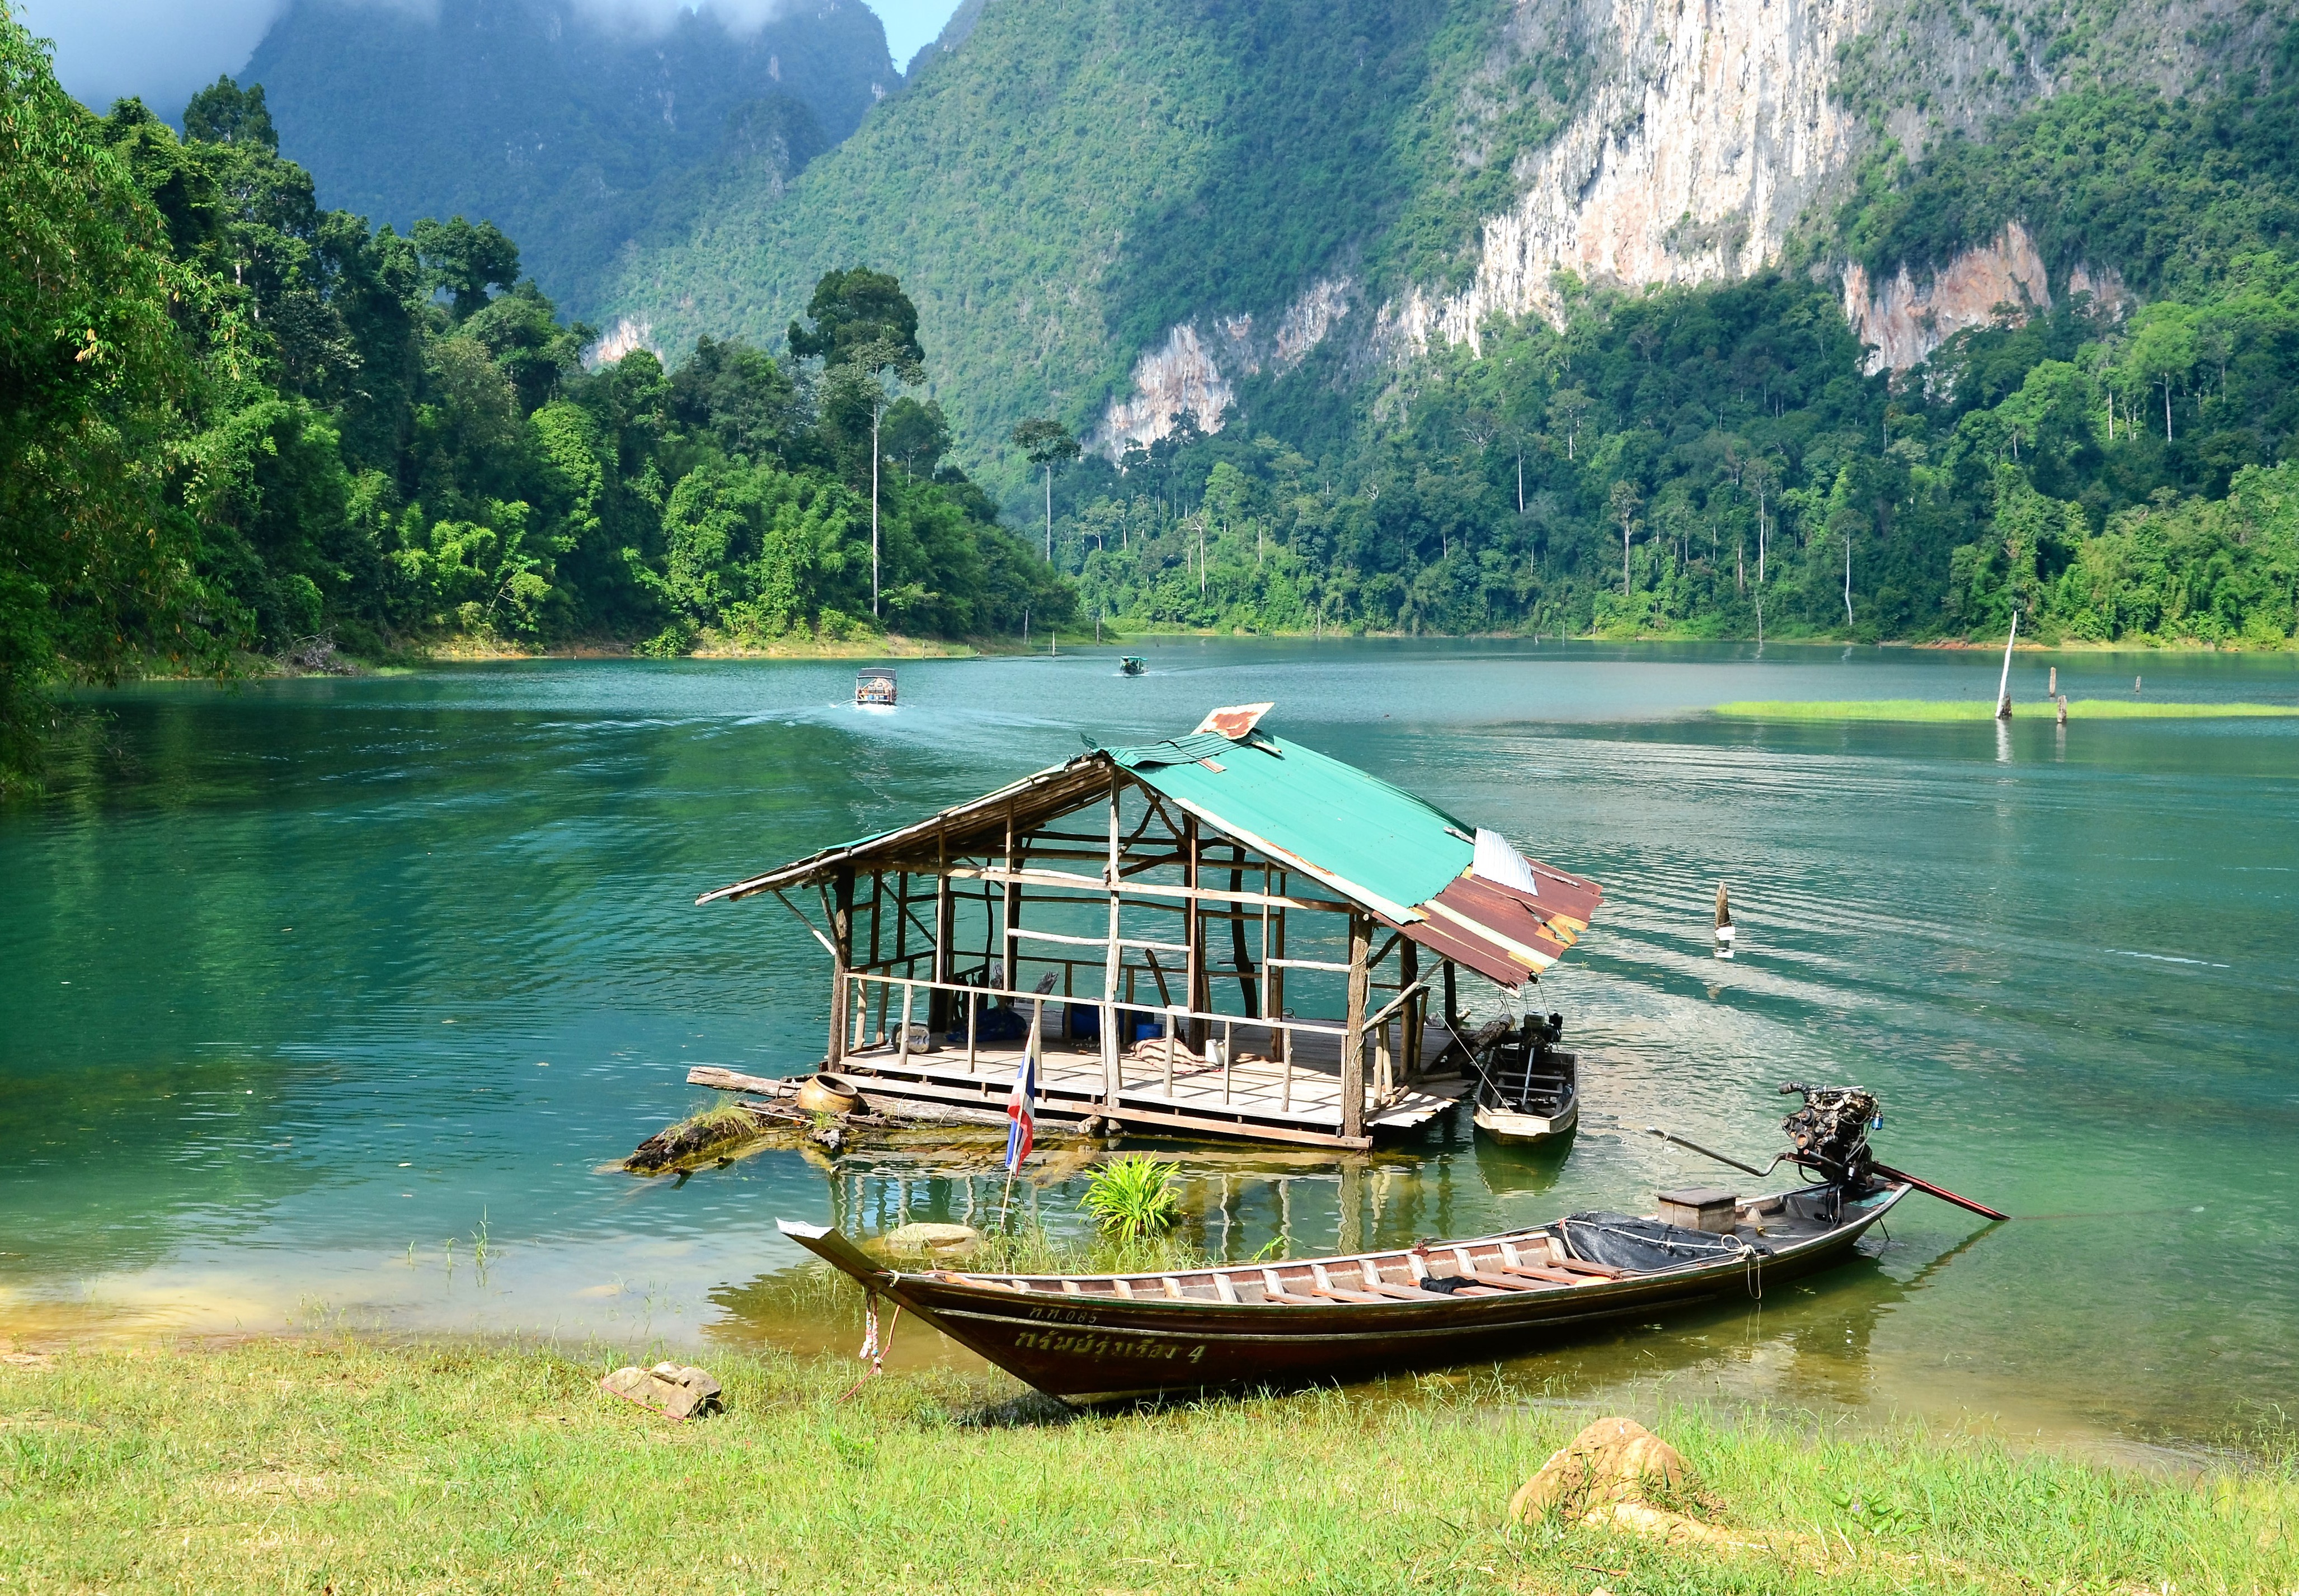
sea, boat, lake, river, boot, vehicle, bay, fjord, reservoir, floating, tourism, national park, thailand, body of water, bank, boating, rainforest, loch, raft, khao sok, surat thani, floating house, southern thailand, watercraft rowing